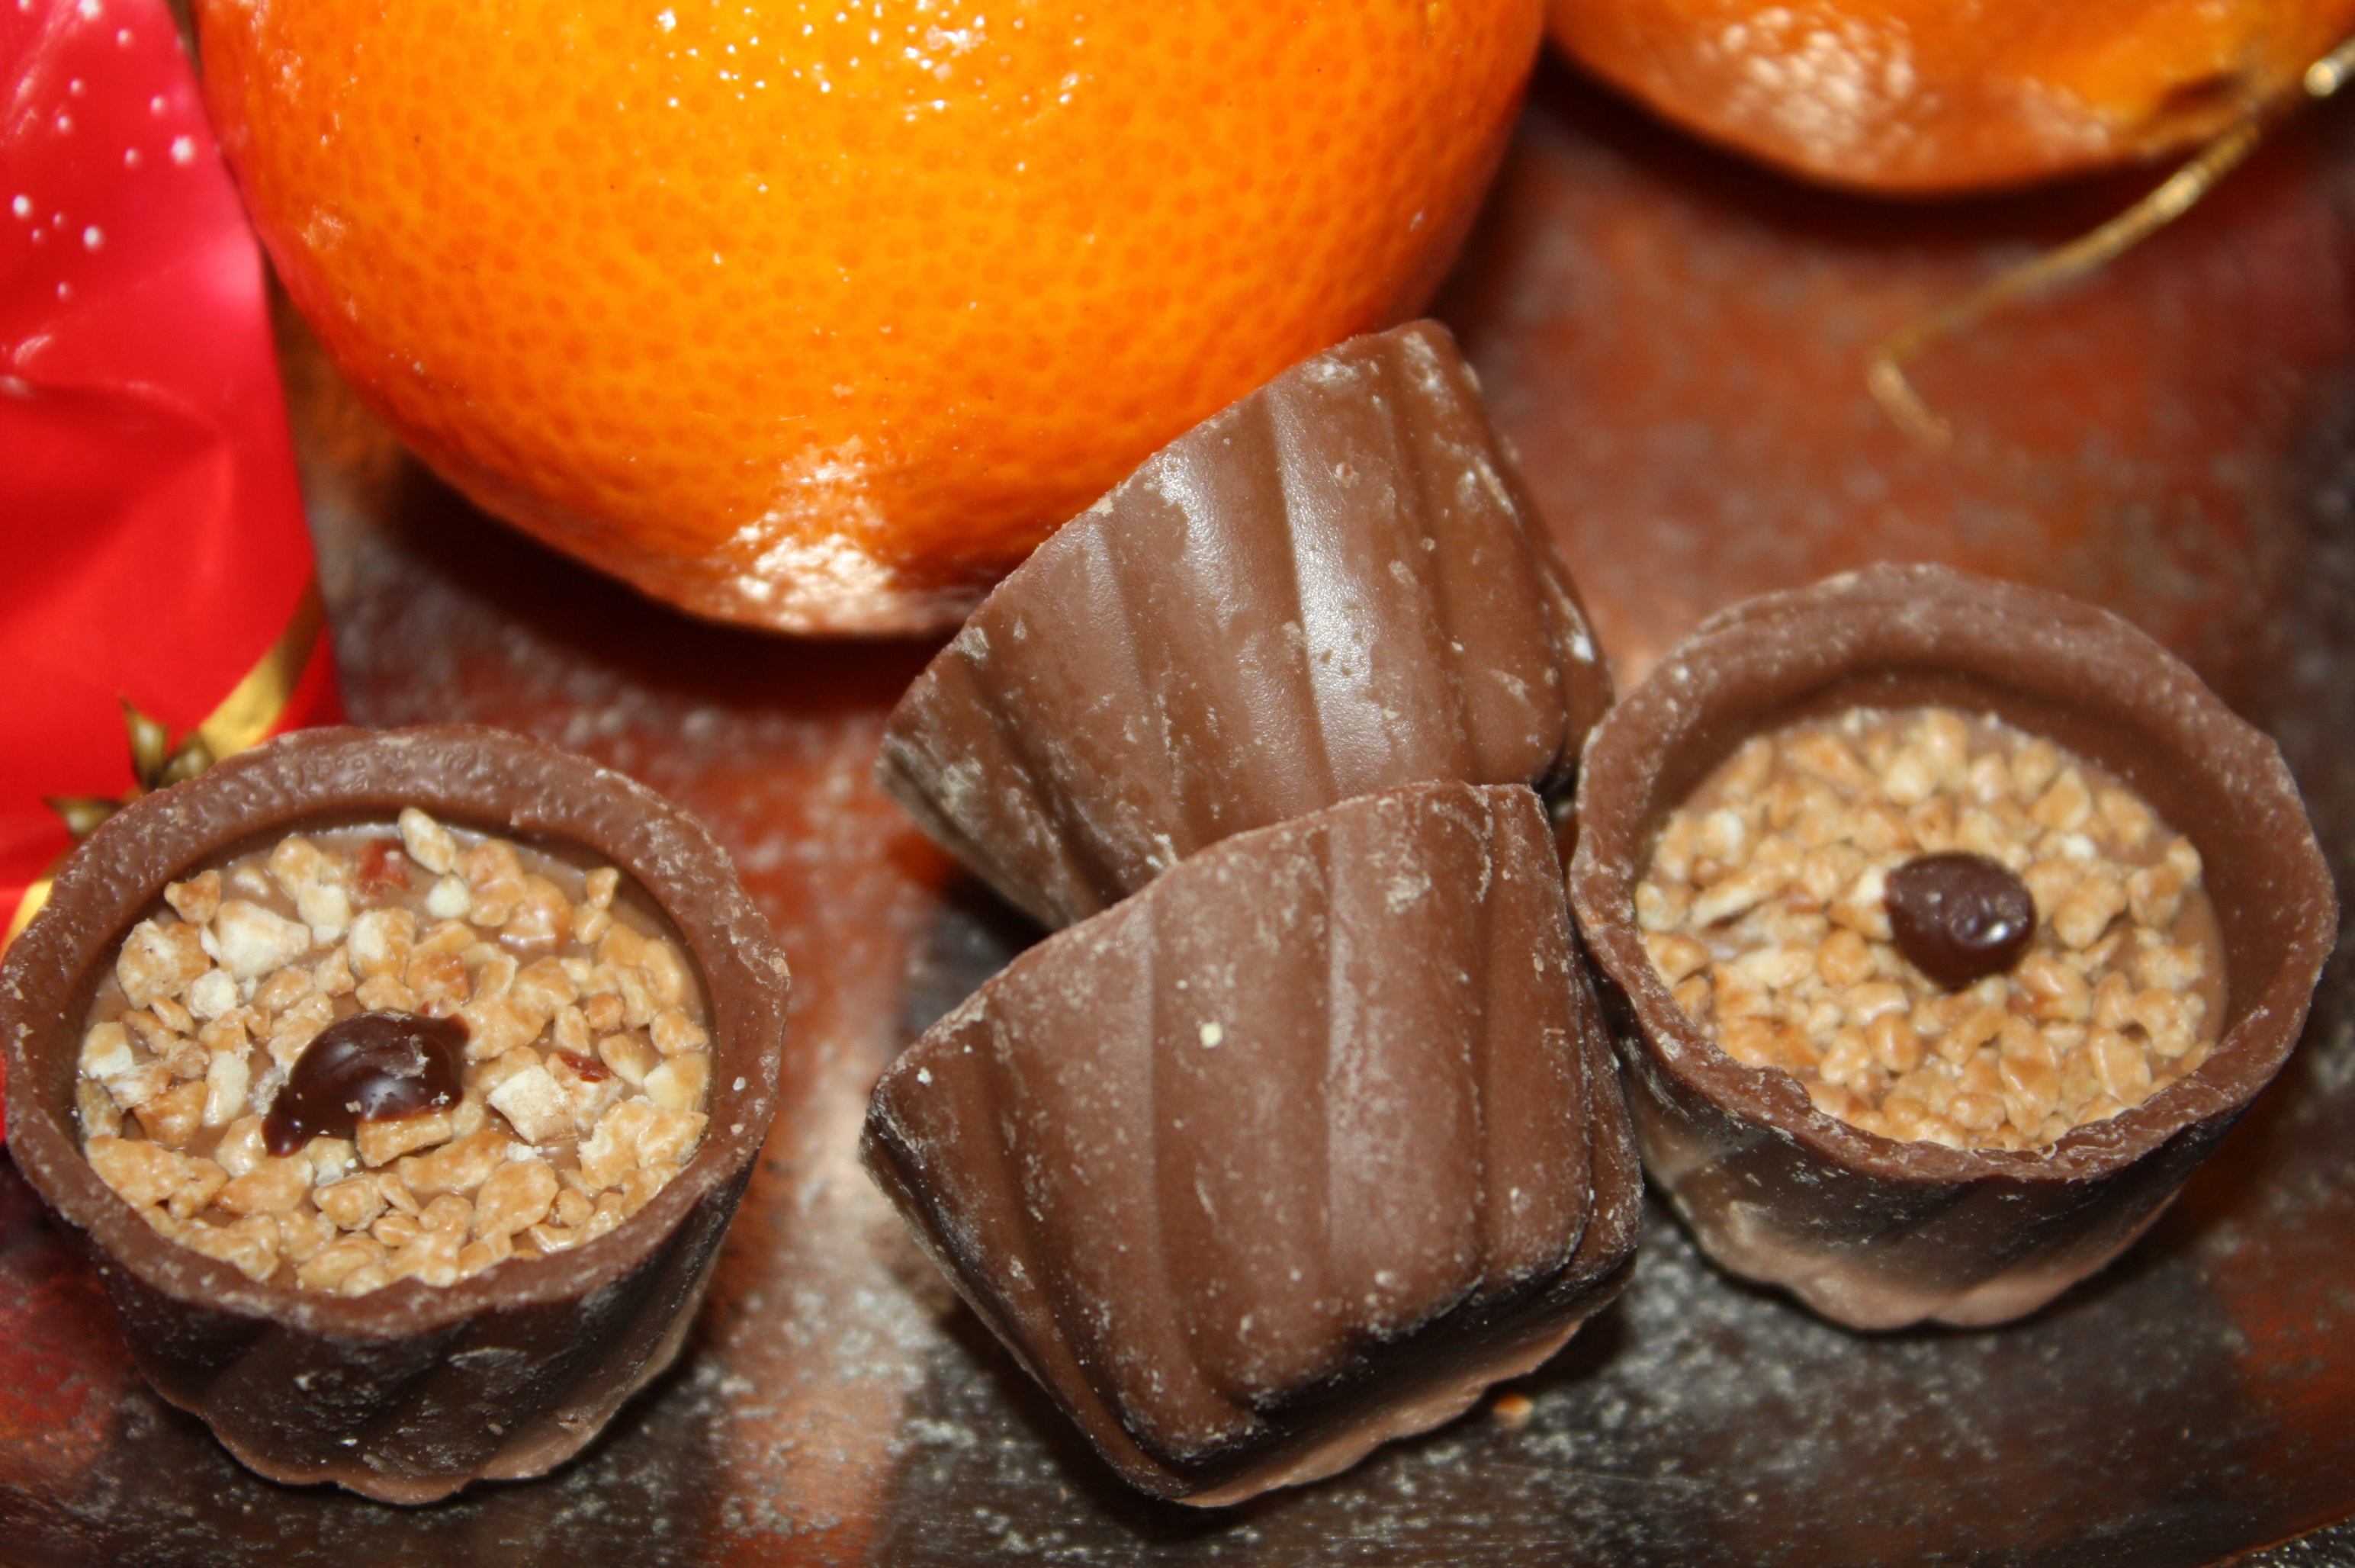
plant, fruit, sweet, food, produce, dessert, eat, cuisine, delicious, chocolates, flowering plant, tangerines, land plant